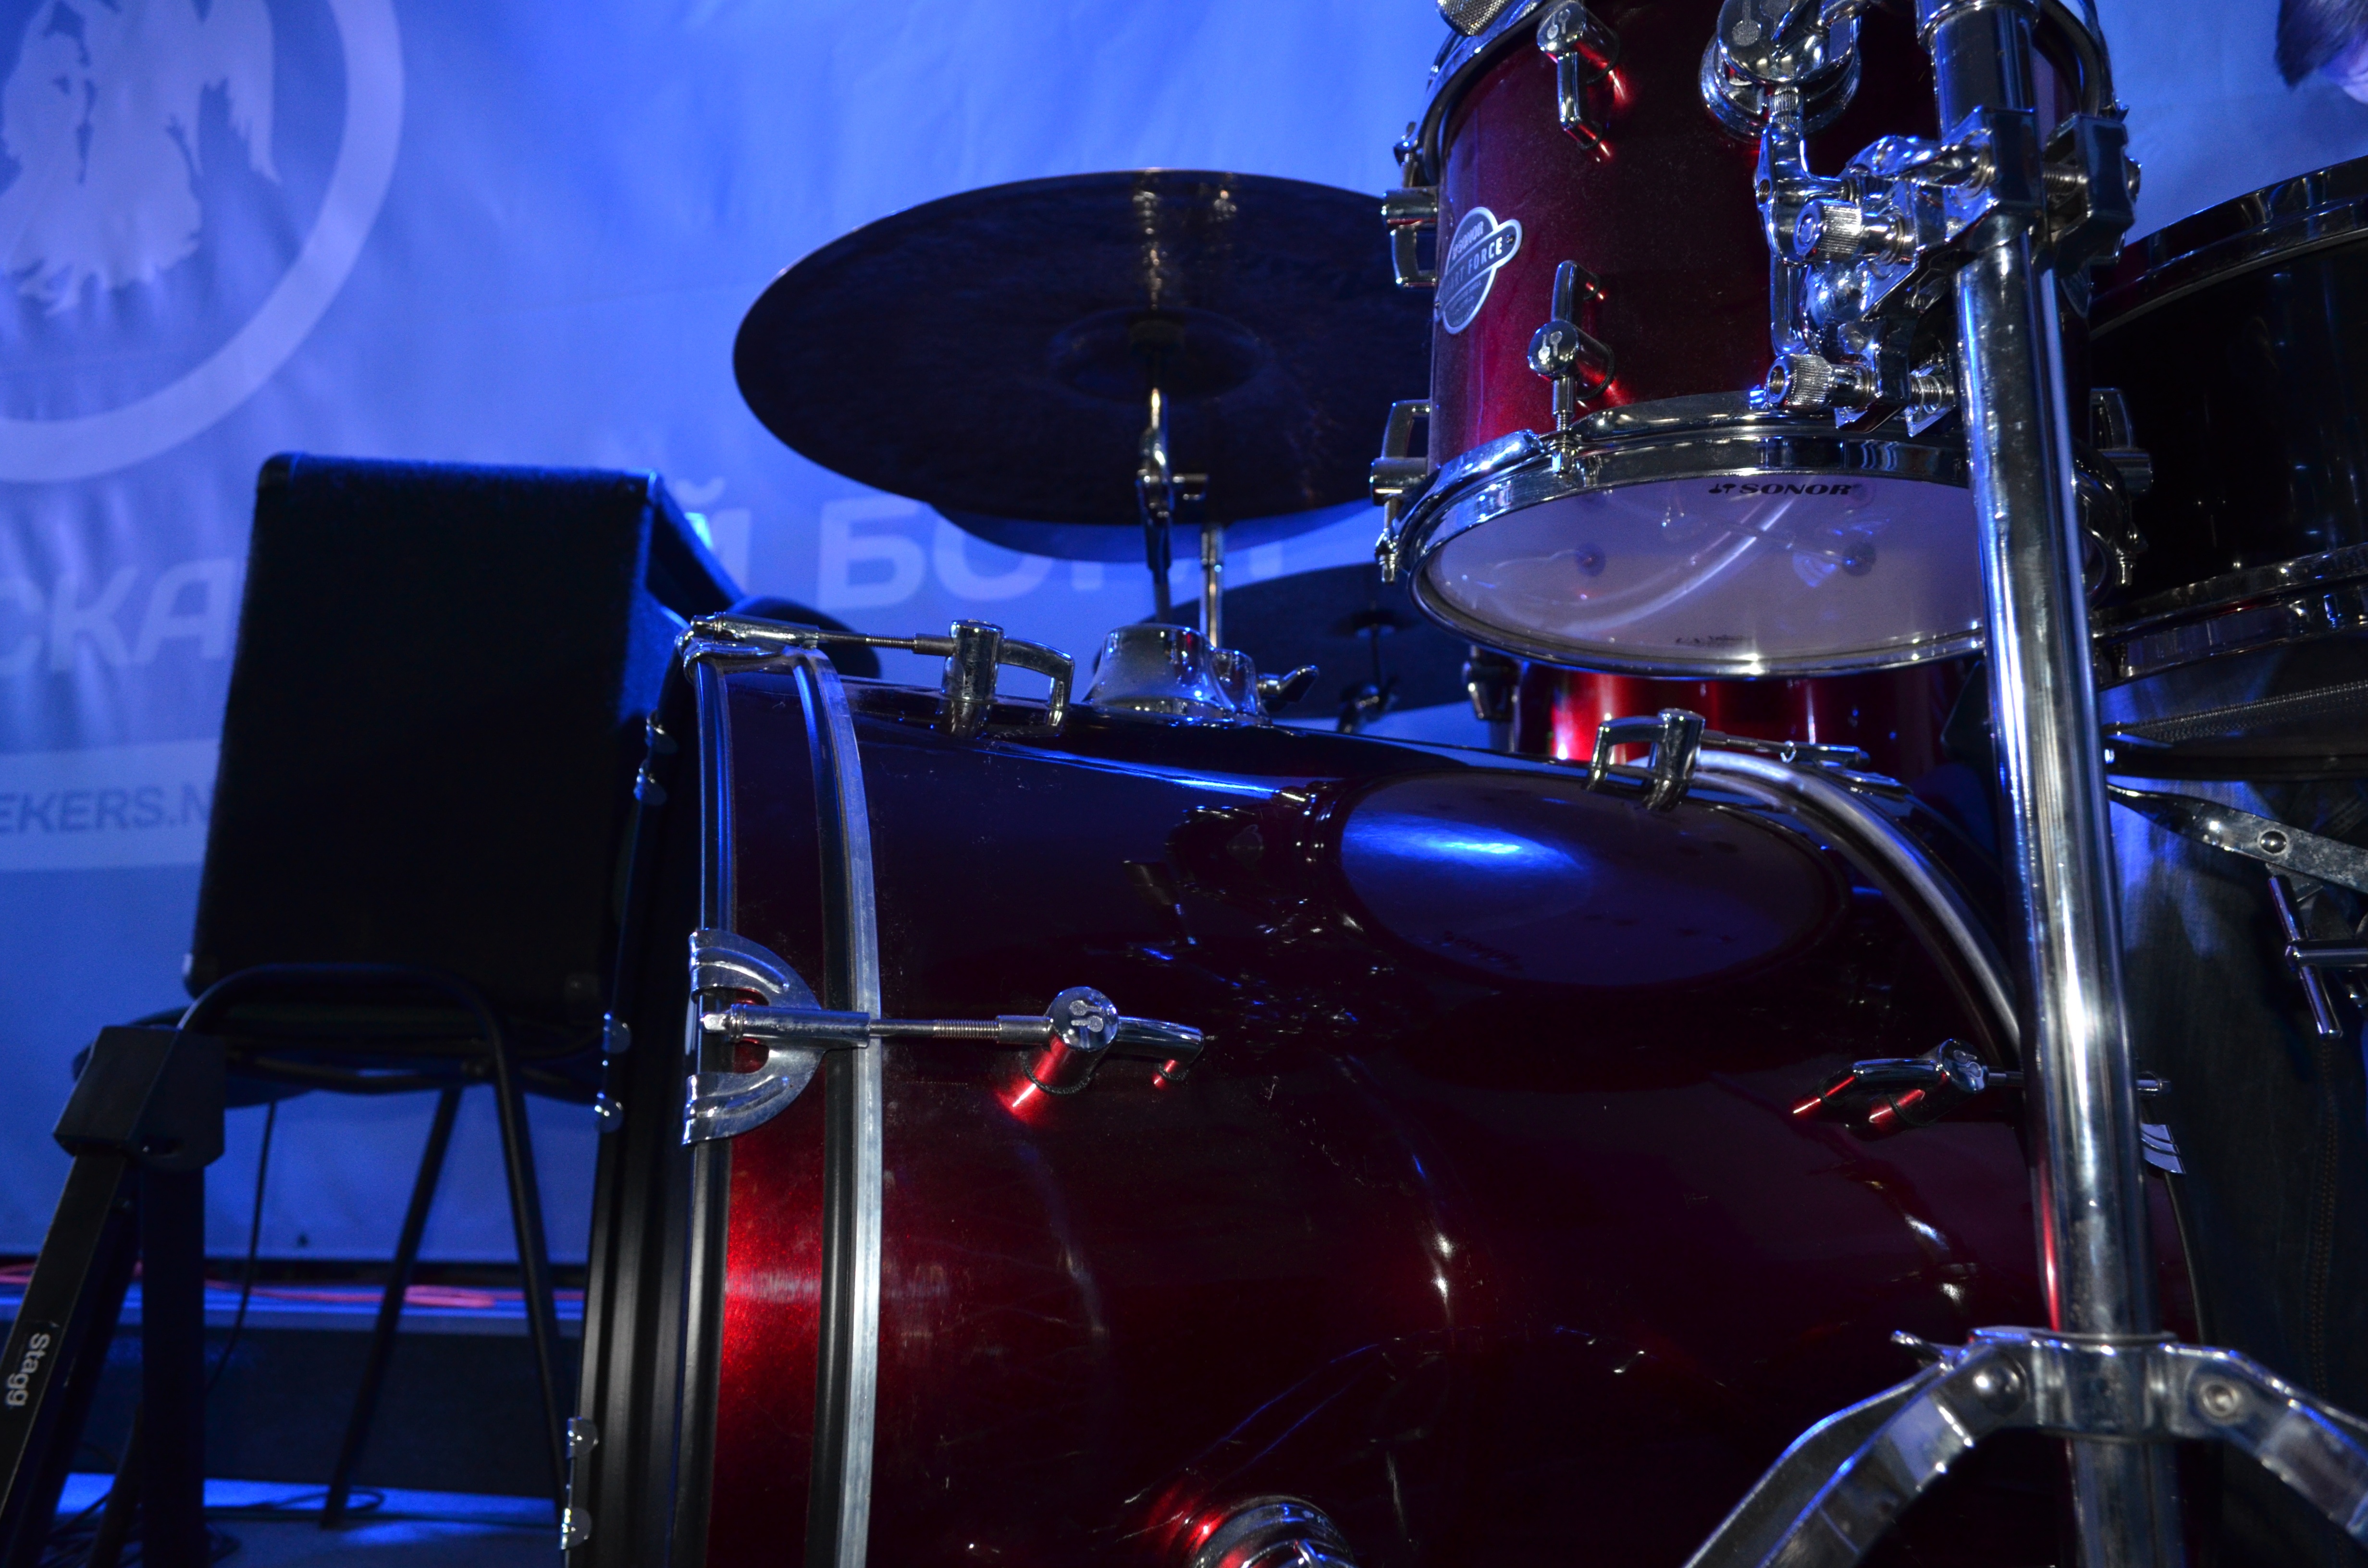
music, concert, musician, drum, percussion, stage, performance, drums, drummer, entertainment, performing arts, rock concert, skin head percussion instrument